Goodwin Procter

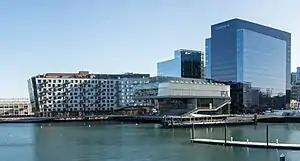
Goodwin's office in Boston's Seaport District

In 1912, lawyers and former Harvard classmates Robert Eliot Goodwin and Joseph Osborne Procter, Jr. ran into each other on the street and decided to start their own law firm, Goodwin & Procter, which opened its offices on July 1 that year at 84 State Street in Boston. That winter, Robert Goodwin and Amos Taylor represented Mary Newell against the Oceanic Steam Navigation Company for the sum of $110,400 resulting from the April 15, 1912 sinking of the RMS "Titanic". Another case taken on in the firm's early days stemmed from the infamous pyramid scheme orchestrated in Boston by Charles Ponzi. After the scheme was exposed as fraud, Robert Goodwin served as the bankruptcy referee for Middlesex County amid thousands of recovery claims in the bankruptcy courts. When the United States joined the allied cause in World War I in 1917, Robert Goodwin joined the country's vanguard deployment in France, eventually rising to the rank of colonel and assuming command of the 101st Field Artillery. After the campaign, he was awarded the Distinguished Service Medal. Not long after, Samuel Hoar V, a litigator, was hired, followed by Fred Tarbell Field, a well-respected tax lawyer who was a friend of Procter's, and the firm became known as Goodwin, Procter, Field & Hoar. In early 1929, Field was appointed a justice of the Supreme Judicial Court of Massachusetts (and would later become its Chief Justice), and the firm was renamed Goodwin, Procter & Hoar, a name it would retain for the next 72 years.